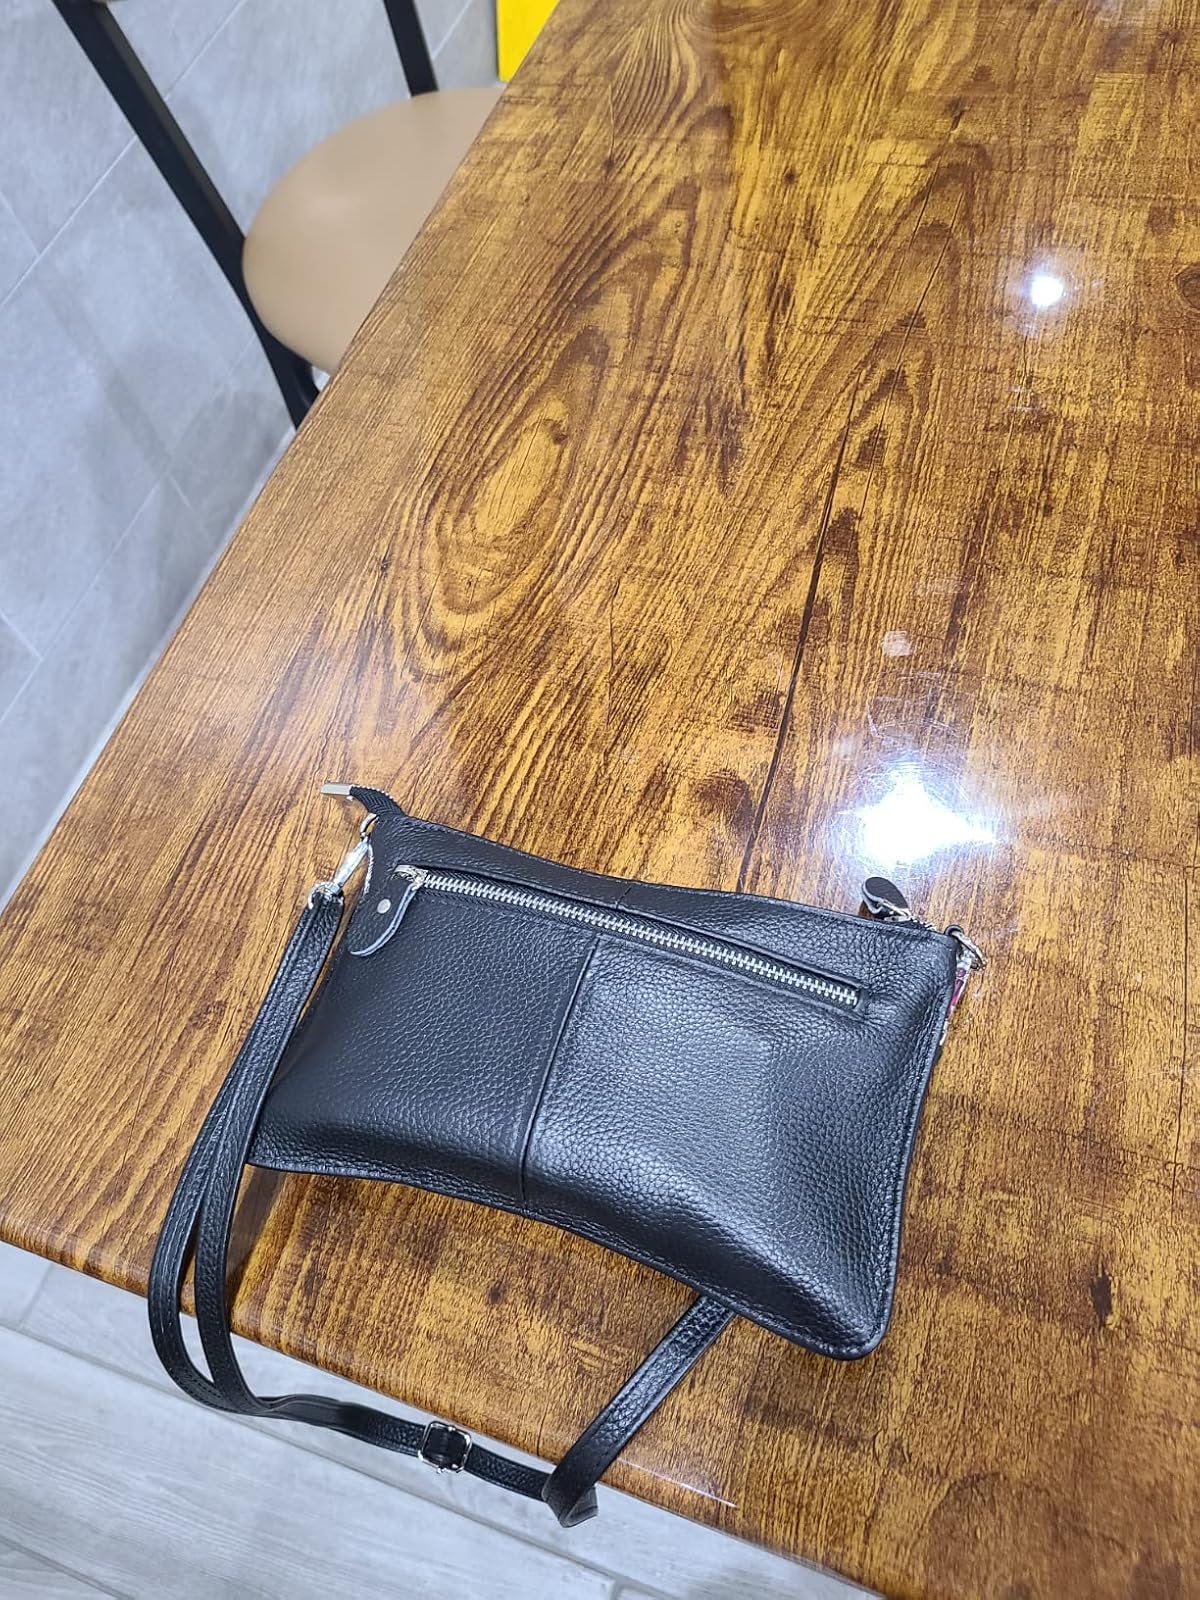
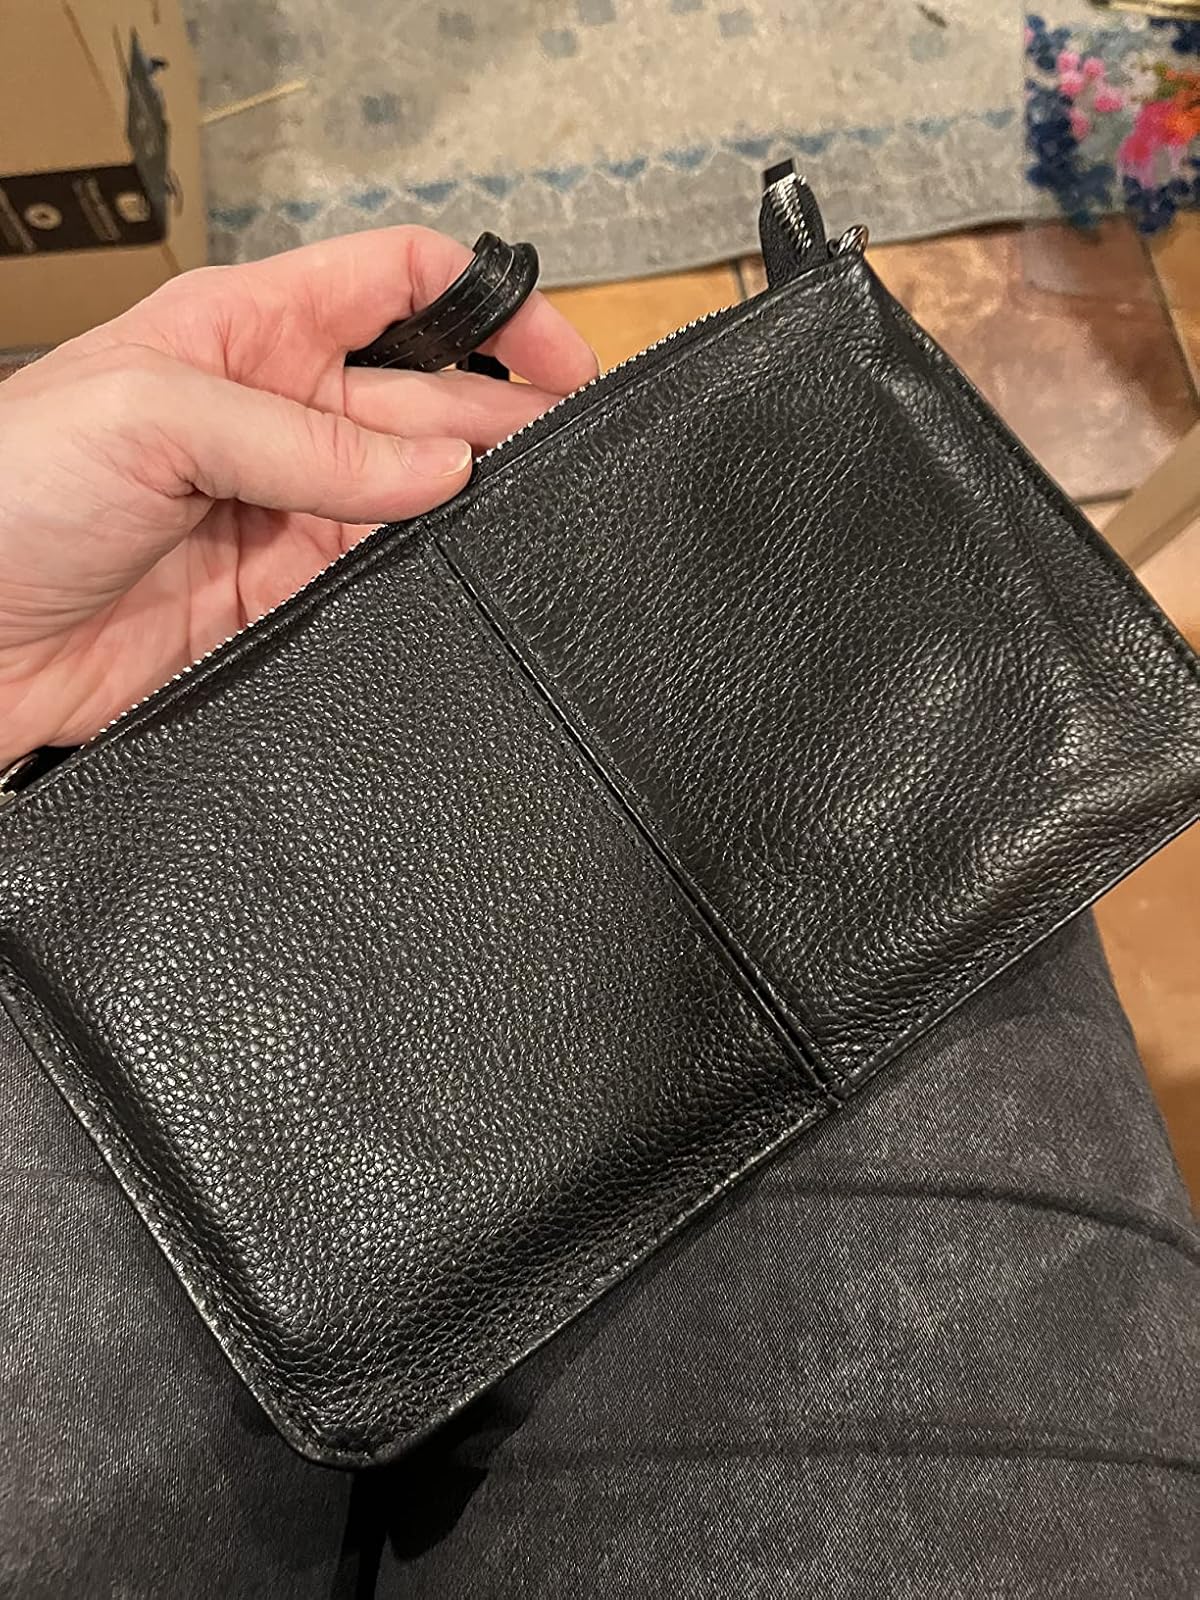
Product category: accessories_handbag
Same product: yes